Aubin, Pyrénées-Atlantiques

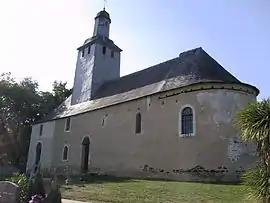
The church of Aubin

Aubin is a commune in the Pyrénées-Atlantiques department in the Nouvelle-Aquitaine region of south-western France.